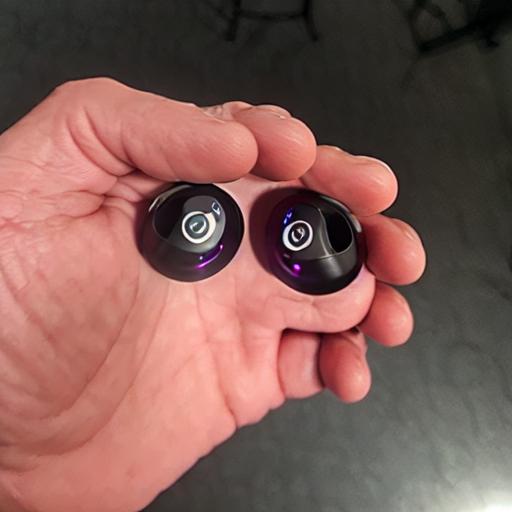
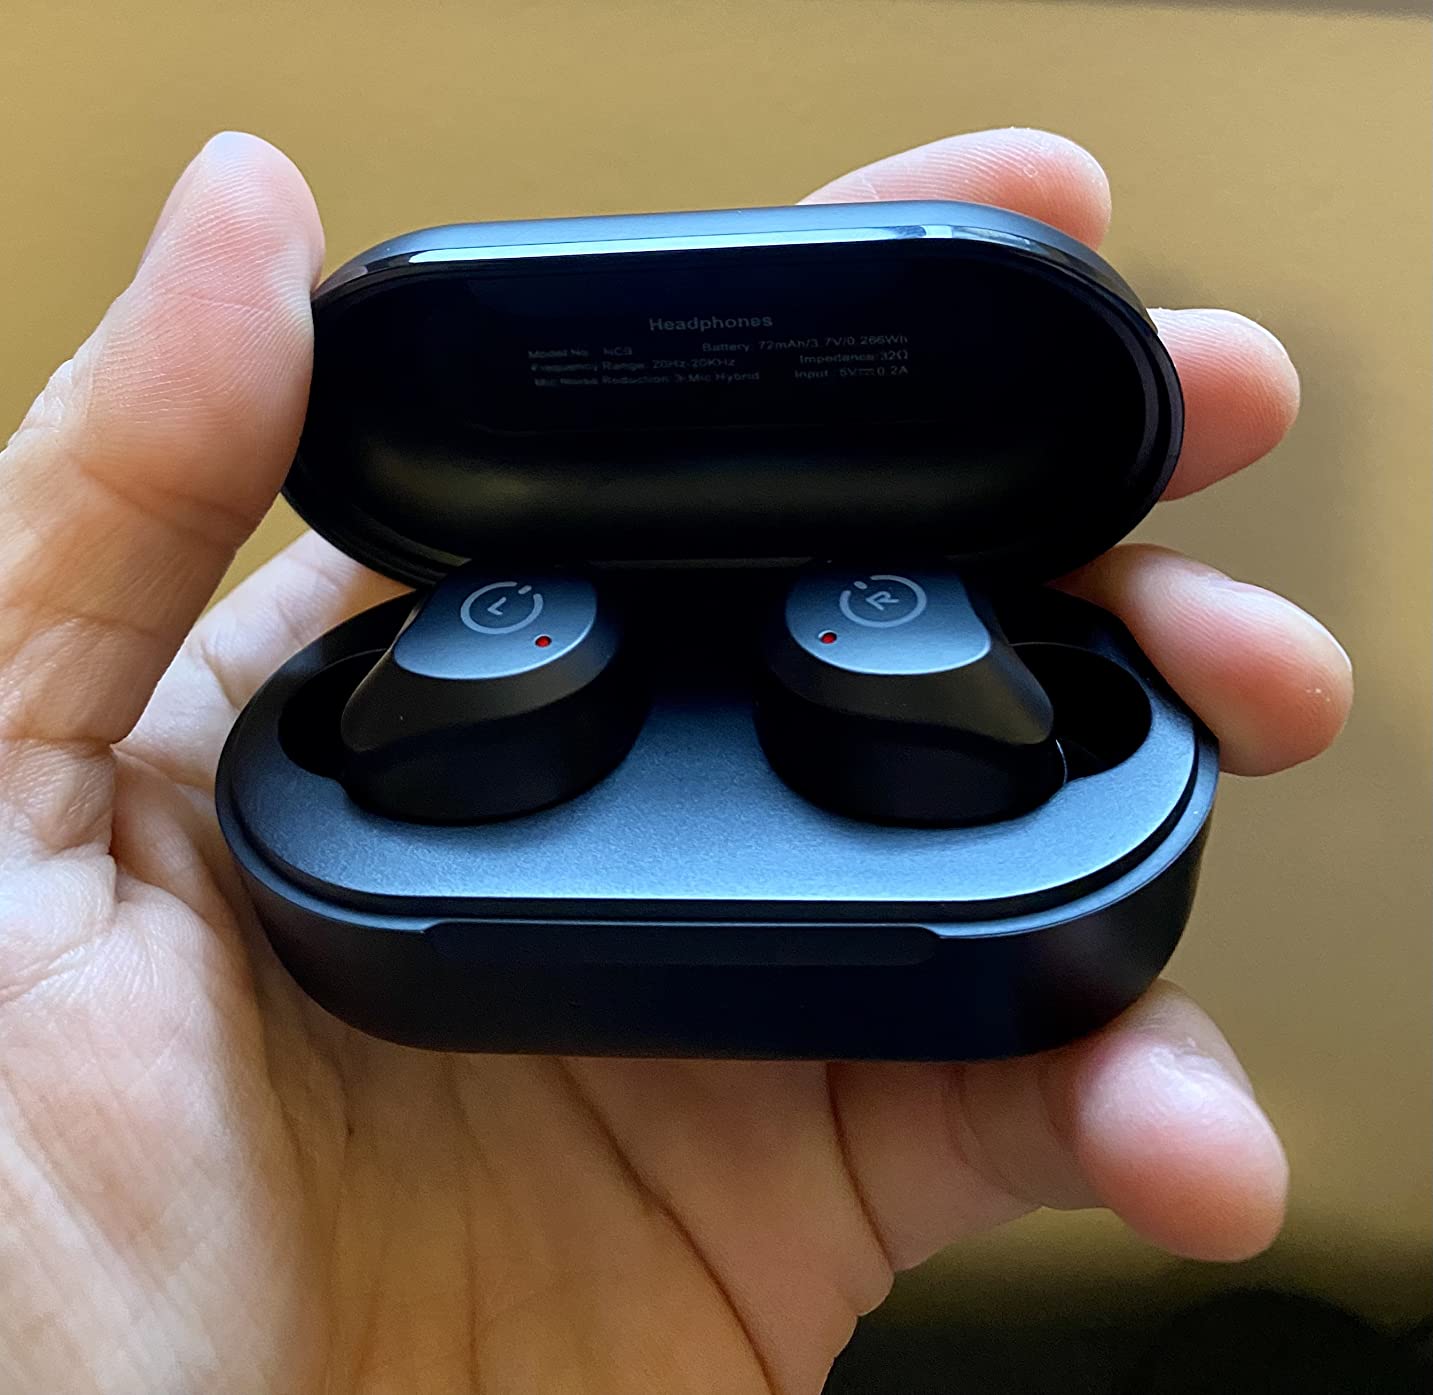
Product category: earbuds
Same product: no